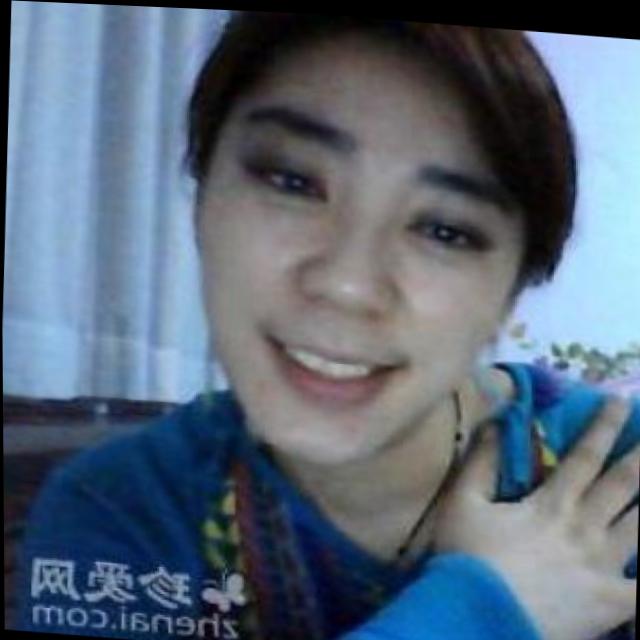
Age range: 21-44